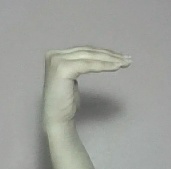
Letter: haa